Jo Jo Dancer, Your Life Is Calling

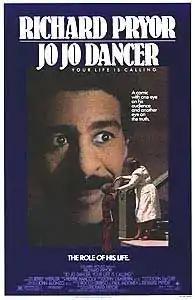
Theatrical release poster

Jo Jo Dancer, Your Life Is Calling is a 1986 American biographical comedy-drama film directed, produced by and starring Richard Pryor, who also wrote the screenplay with Paul Mooney and Rocco Urbisci. "Jo Jo Dancer, Your Life Is Calling" was Richard Pryor's first and only directorial effort, although he is credited as such on the screen version of .